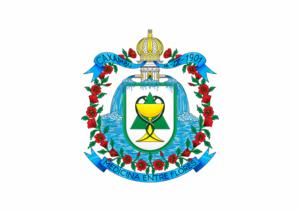
Caxumbu est une ville brésilienne du Sud et Sud-Ouest de l'État du Minas Gerais, faisant partie de la microrégion de São Lourenço et située à 261 km au sud-ouest de Belo Horizonte, capitale de l'État. Elle se situe à une latitude de 21° 58′ 38″ sud et à une longitude de 44° 55′ 57″ ouest, à 904 m d'altitude. Sa population était estimée à 21 719 en 2010, pour une superficie de 100 km².